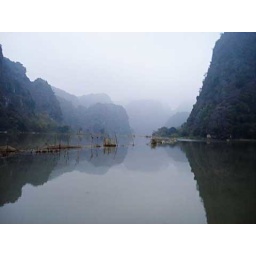
The trail back to Ninh Binh passes by a water reservoir flanked by limestone mountains